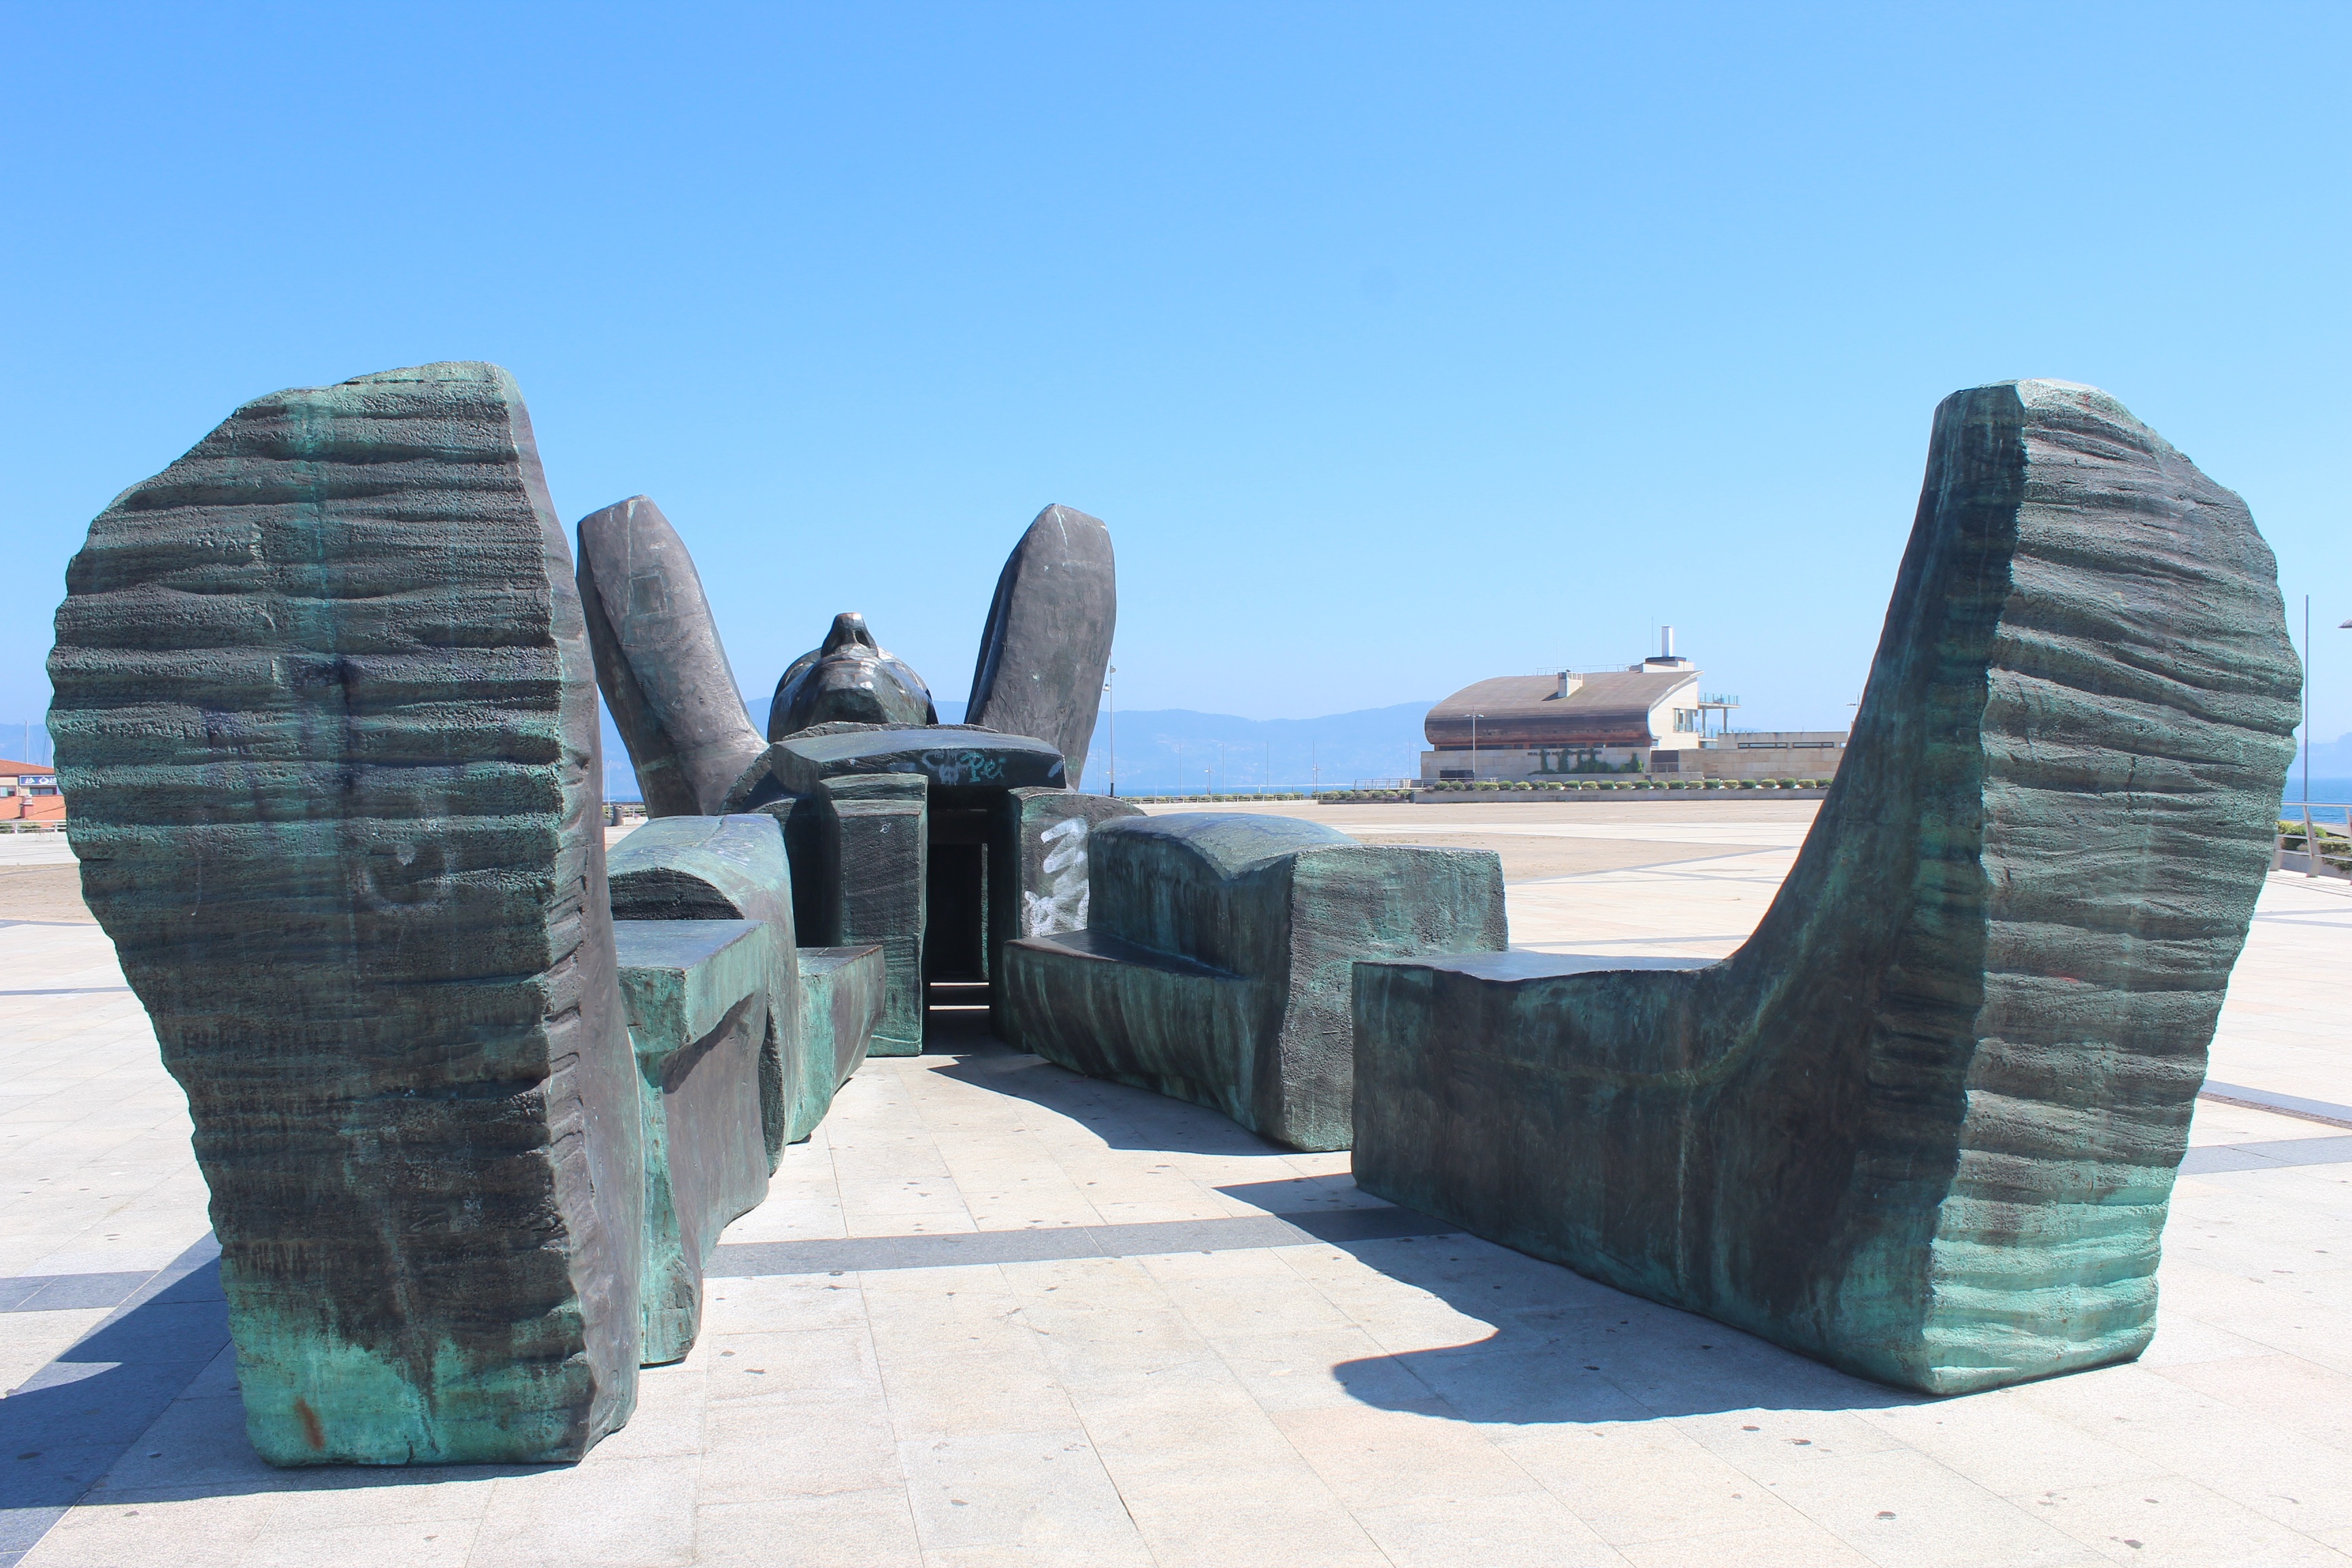
rock, structure, monument, statue, port, sculpture, memorial, spain, bronze, monolith, man made object, atlas dreaming, giant man, lying on the ground, saxanxo marina, galicia district